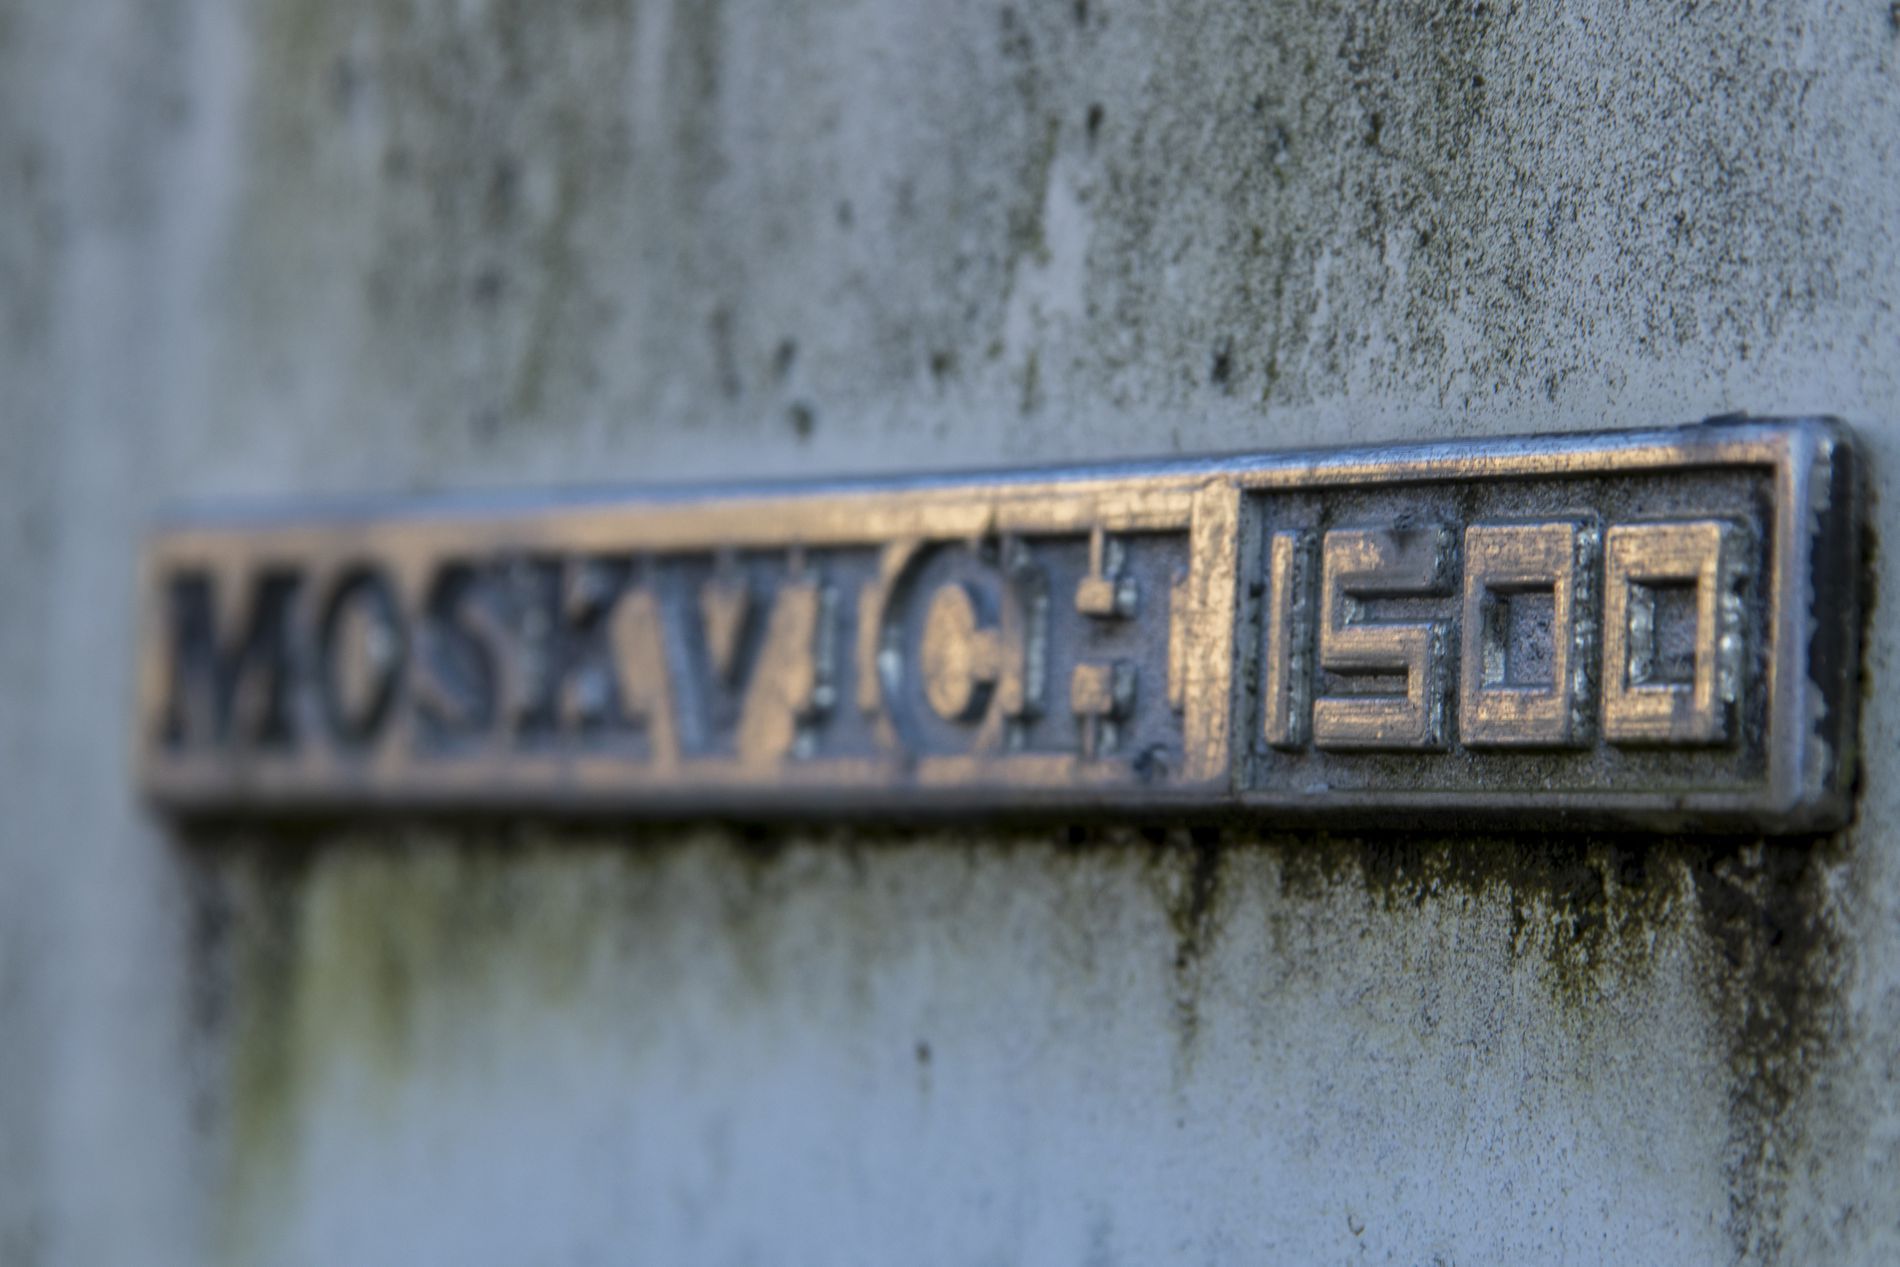
Logo on the wall
The picture features a logo on a wall with some dirt around it. It is made up of gold and black colors with both letters and number included.
Taken at eye level, this photograph features a logo on a wall. The color palette used is gold and black which gives a mood of elegance. However, dirt can be seen surrounding the logo giving the impression that it is not new.
Labels: Emblem, Symbol, Logo, Text, Number, Plaque, Wall
Camera: Canon Canon EOS 200D
Lens: TAMRON 18-200mm F/3.5-6.3 DiII VC B018, Canon TS-E 90mm f/2.8
Aperture: F13
Exposure: 1/40 sec
ISO: 100
Focal length: 200.0 mm